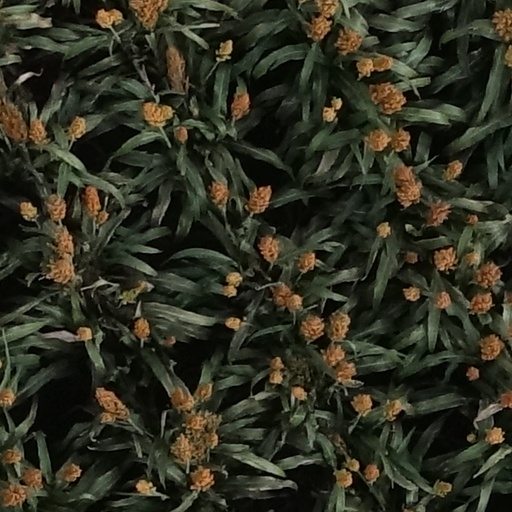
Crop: sorghum